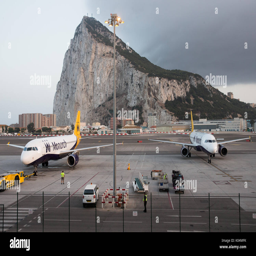
aircraft line as a backdrop